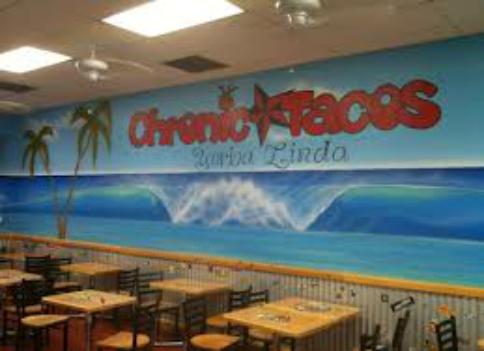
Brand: Chronic Tacos-1
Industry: Food